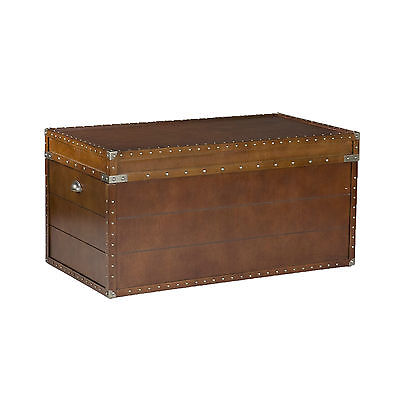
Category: table